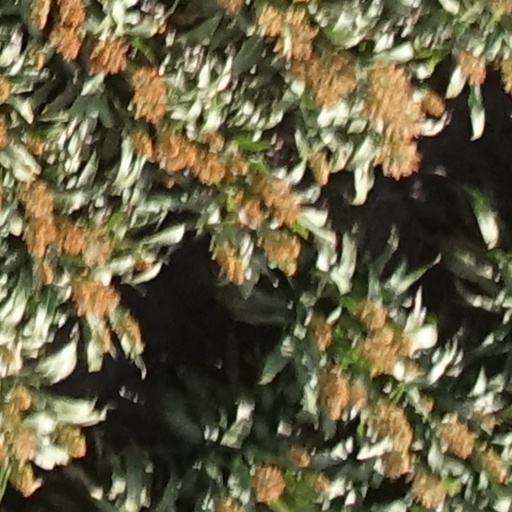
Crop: sorghum